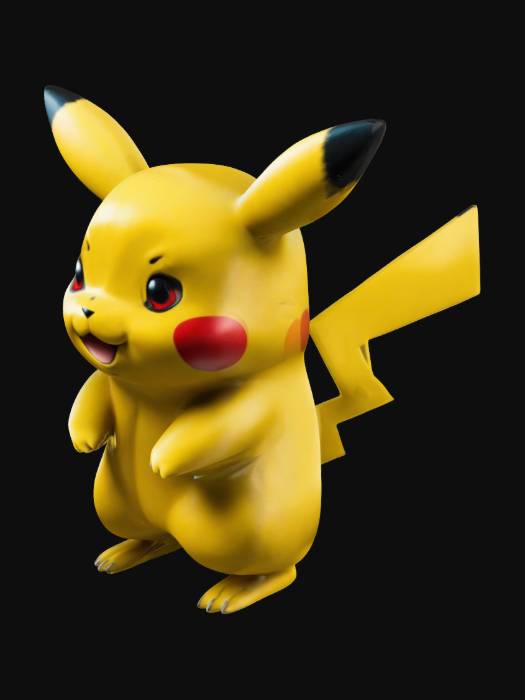
미적 점수 (1~10점): 9